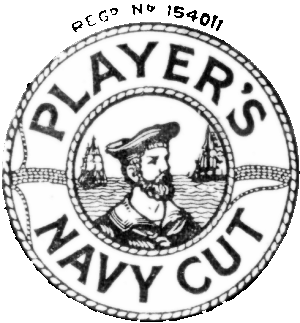
John Player, né en 1839 et mort en 1887, est un fabricant de tabac anglais qui a donné son nom à plusieurs marques de cigarettes.